Matanzas Creek

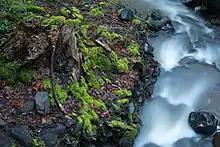
Headwater of Matanzas Creek at the North Sonoma Mountain Regional Park and Open Space Preserve

Matanzas Creek springs from the northern slope of Sonoma Mountain and flows northward into Bennett Valley to join the South Fork Matanzas Creek. The stream runs the length of Bennett Valley between Taylor Mountain and Bennett Mountain, flowing under Grange Road near Bennet Valley Road, through Matanzas Creek Reservoir and Bennett Valley Golf Course to the city of Santa Rosa. In Santa Rosa, the creek parallels Creekside Road, Cypress Road, and Hoen Avenue westward to Doyle Community Park, where it is joined by Spring Creek. From there, the creek continues westward to a confluence with Santa Rosa Creek just north of the Luther Burbank Home and Gardens.